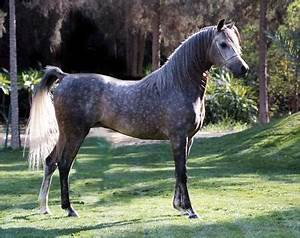
Label: horse